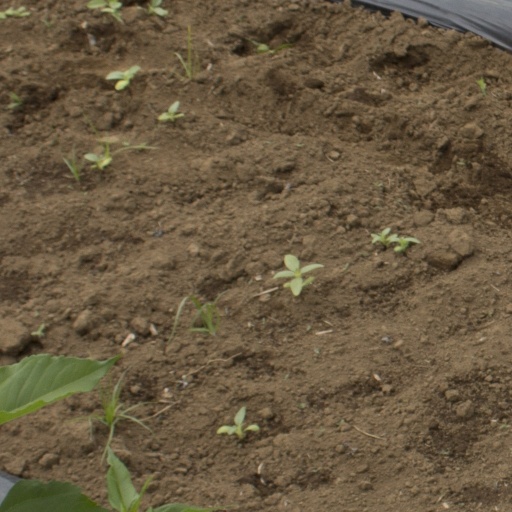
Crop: Jerusalem artichoke